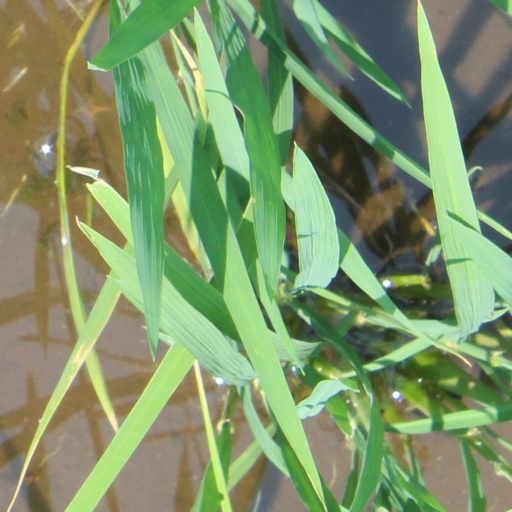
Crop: rice